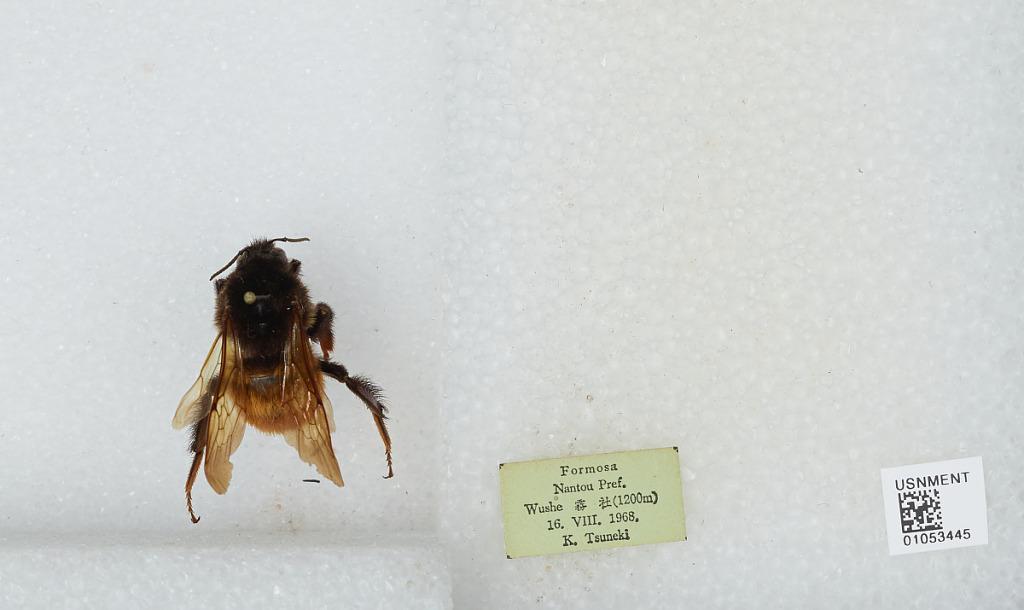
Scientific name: Bombus sp.
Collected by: K. Tsuneki
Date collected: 1968-8-16
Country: Taiwan
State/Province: Taiwan
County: Nantou
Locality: Wushe